Radio-controlled model

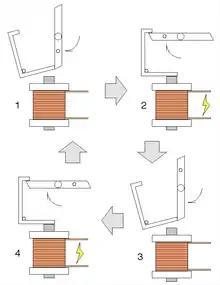
Click image for explanation of radio escapement operation

In both tube and early transistor sets the model's control surfaces were usually operated by an electromagnetic "escapement" controlling the stored energy in a rubber-band loop, allowing simple rudder control (right, left, and neutral) and sometimes other functions such as motor speed, and kick-up elevator.